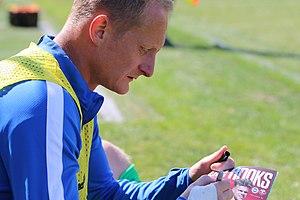
Casper Ankergren est un footballeur danois né le 9 novembre 1979 à Høje-Taastrup. Il joue comme gardien de but pour le Brighton and Hove Albion FC.